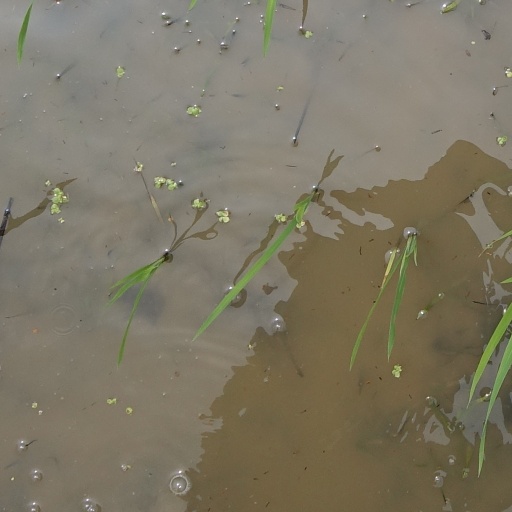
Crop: rice